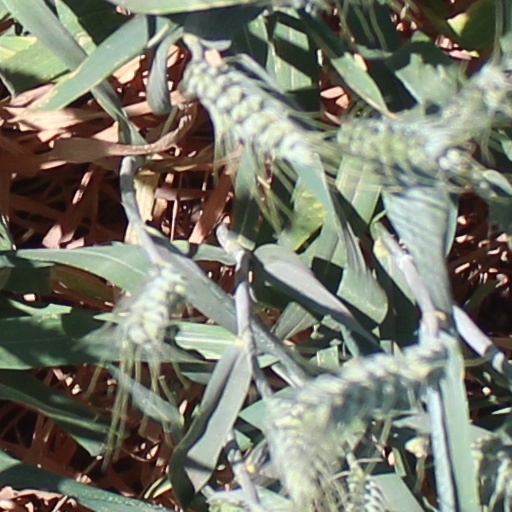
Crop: wheat